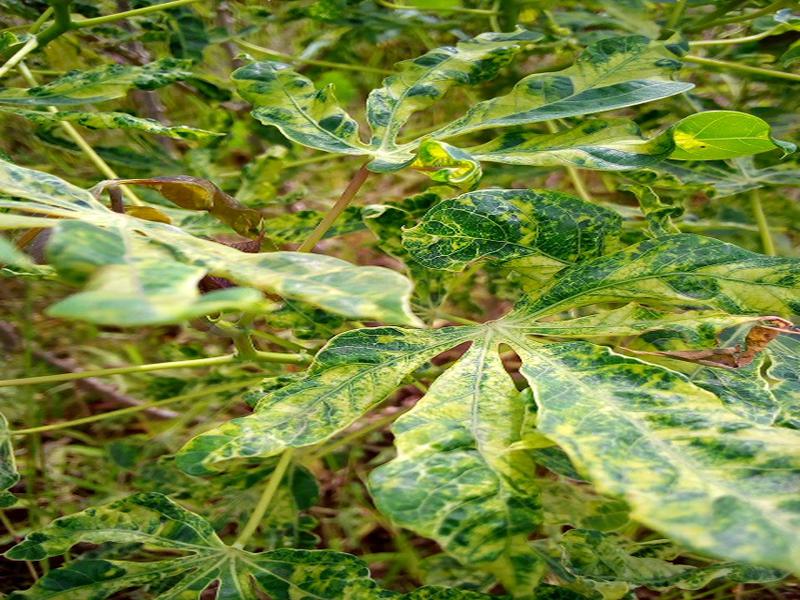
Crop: cassava
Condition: mosaic_disease